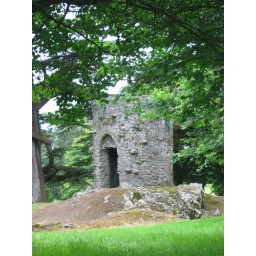
Watch tower near Blarney castle